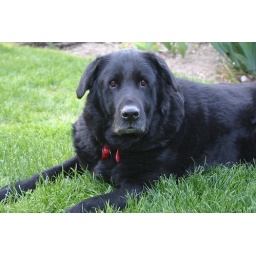
Our old dog in the grass